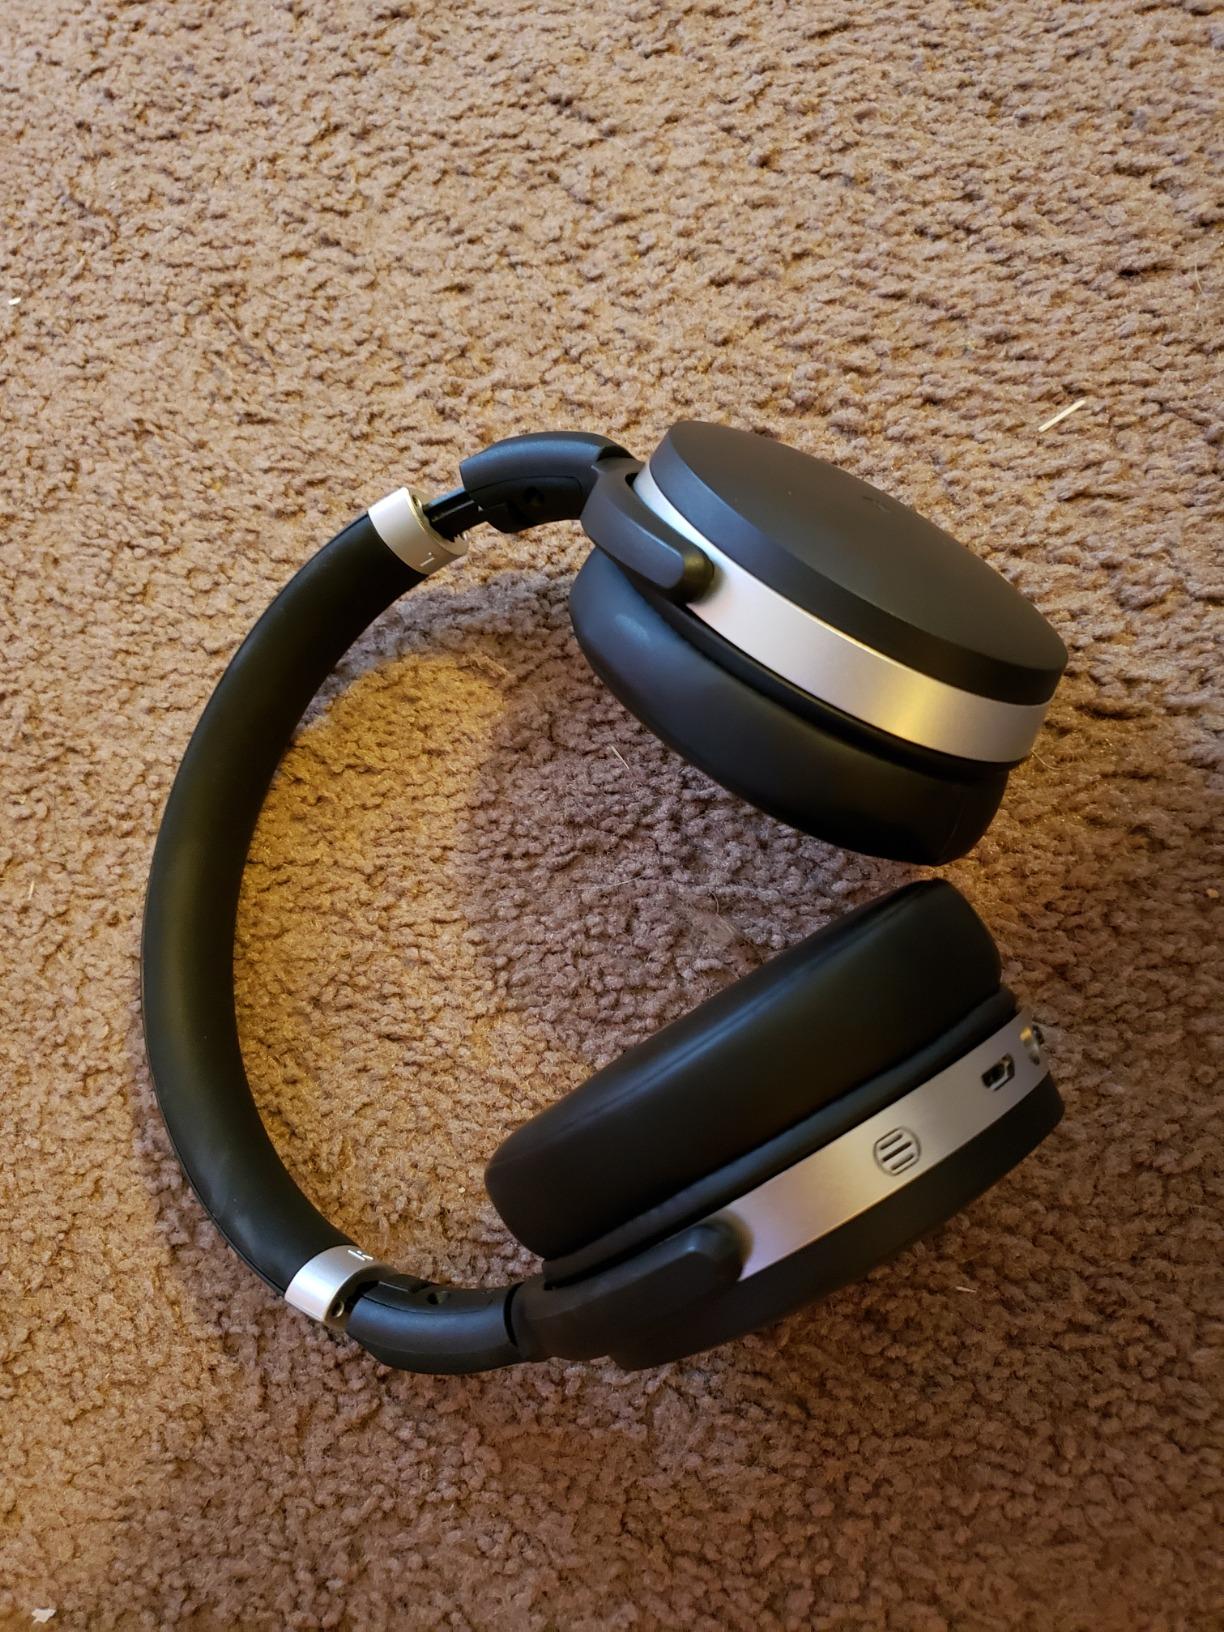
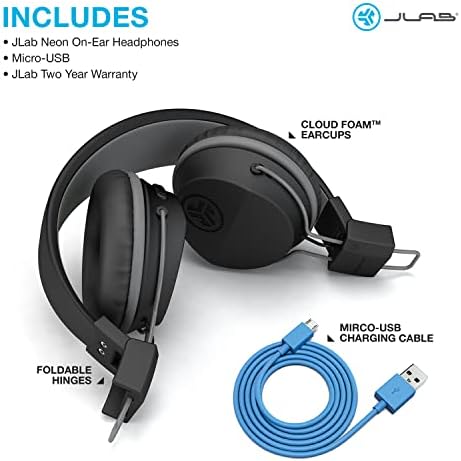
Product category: headphones
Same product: no